99th (London Welsh) Heavy Anti-Aircraft Regiment, Royal Artillery

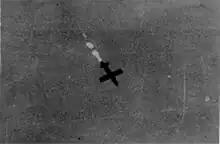
V-1 in flight over Antwerp

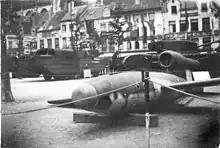
Captured V-1 displayed at Antwerp at the end of World War II.

The vital port of Antwerp was the main 'Diver' target, and the number of V-1s launched against Brussels declined sharply after December. In January the regiment was released from the 'X' defences and moved up to Helmond in the Netherlands. Despite bad weather and campsites, the regiment came into action on 9 January, with 303 HAA Bty firing in the ground role at Overloon. Over the following weeks the battery was engaged as medium artillery firing percussion-fused and airburst high explosive (HE) rounds in support of II Canadian Corps and VIII British Corps, sometimes carrying out several shoots a day against targets of opportunity. The intensity of this work increased on 8 February with the opening of First Canadian Army's offensive in the Reichswald (Operation Veritable) when the battery's 8 guns frequently fired over 1000 rounds per day.